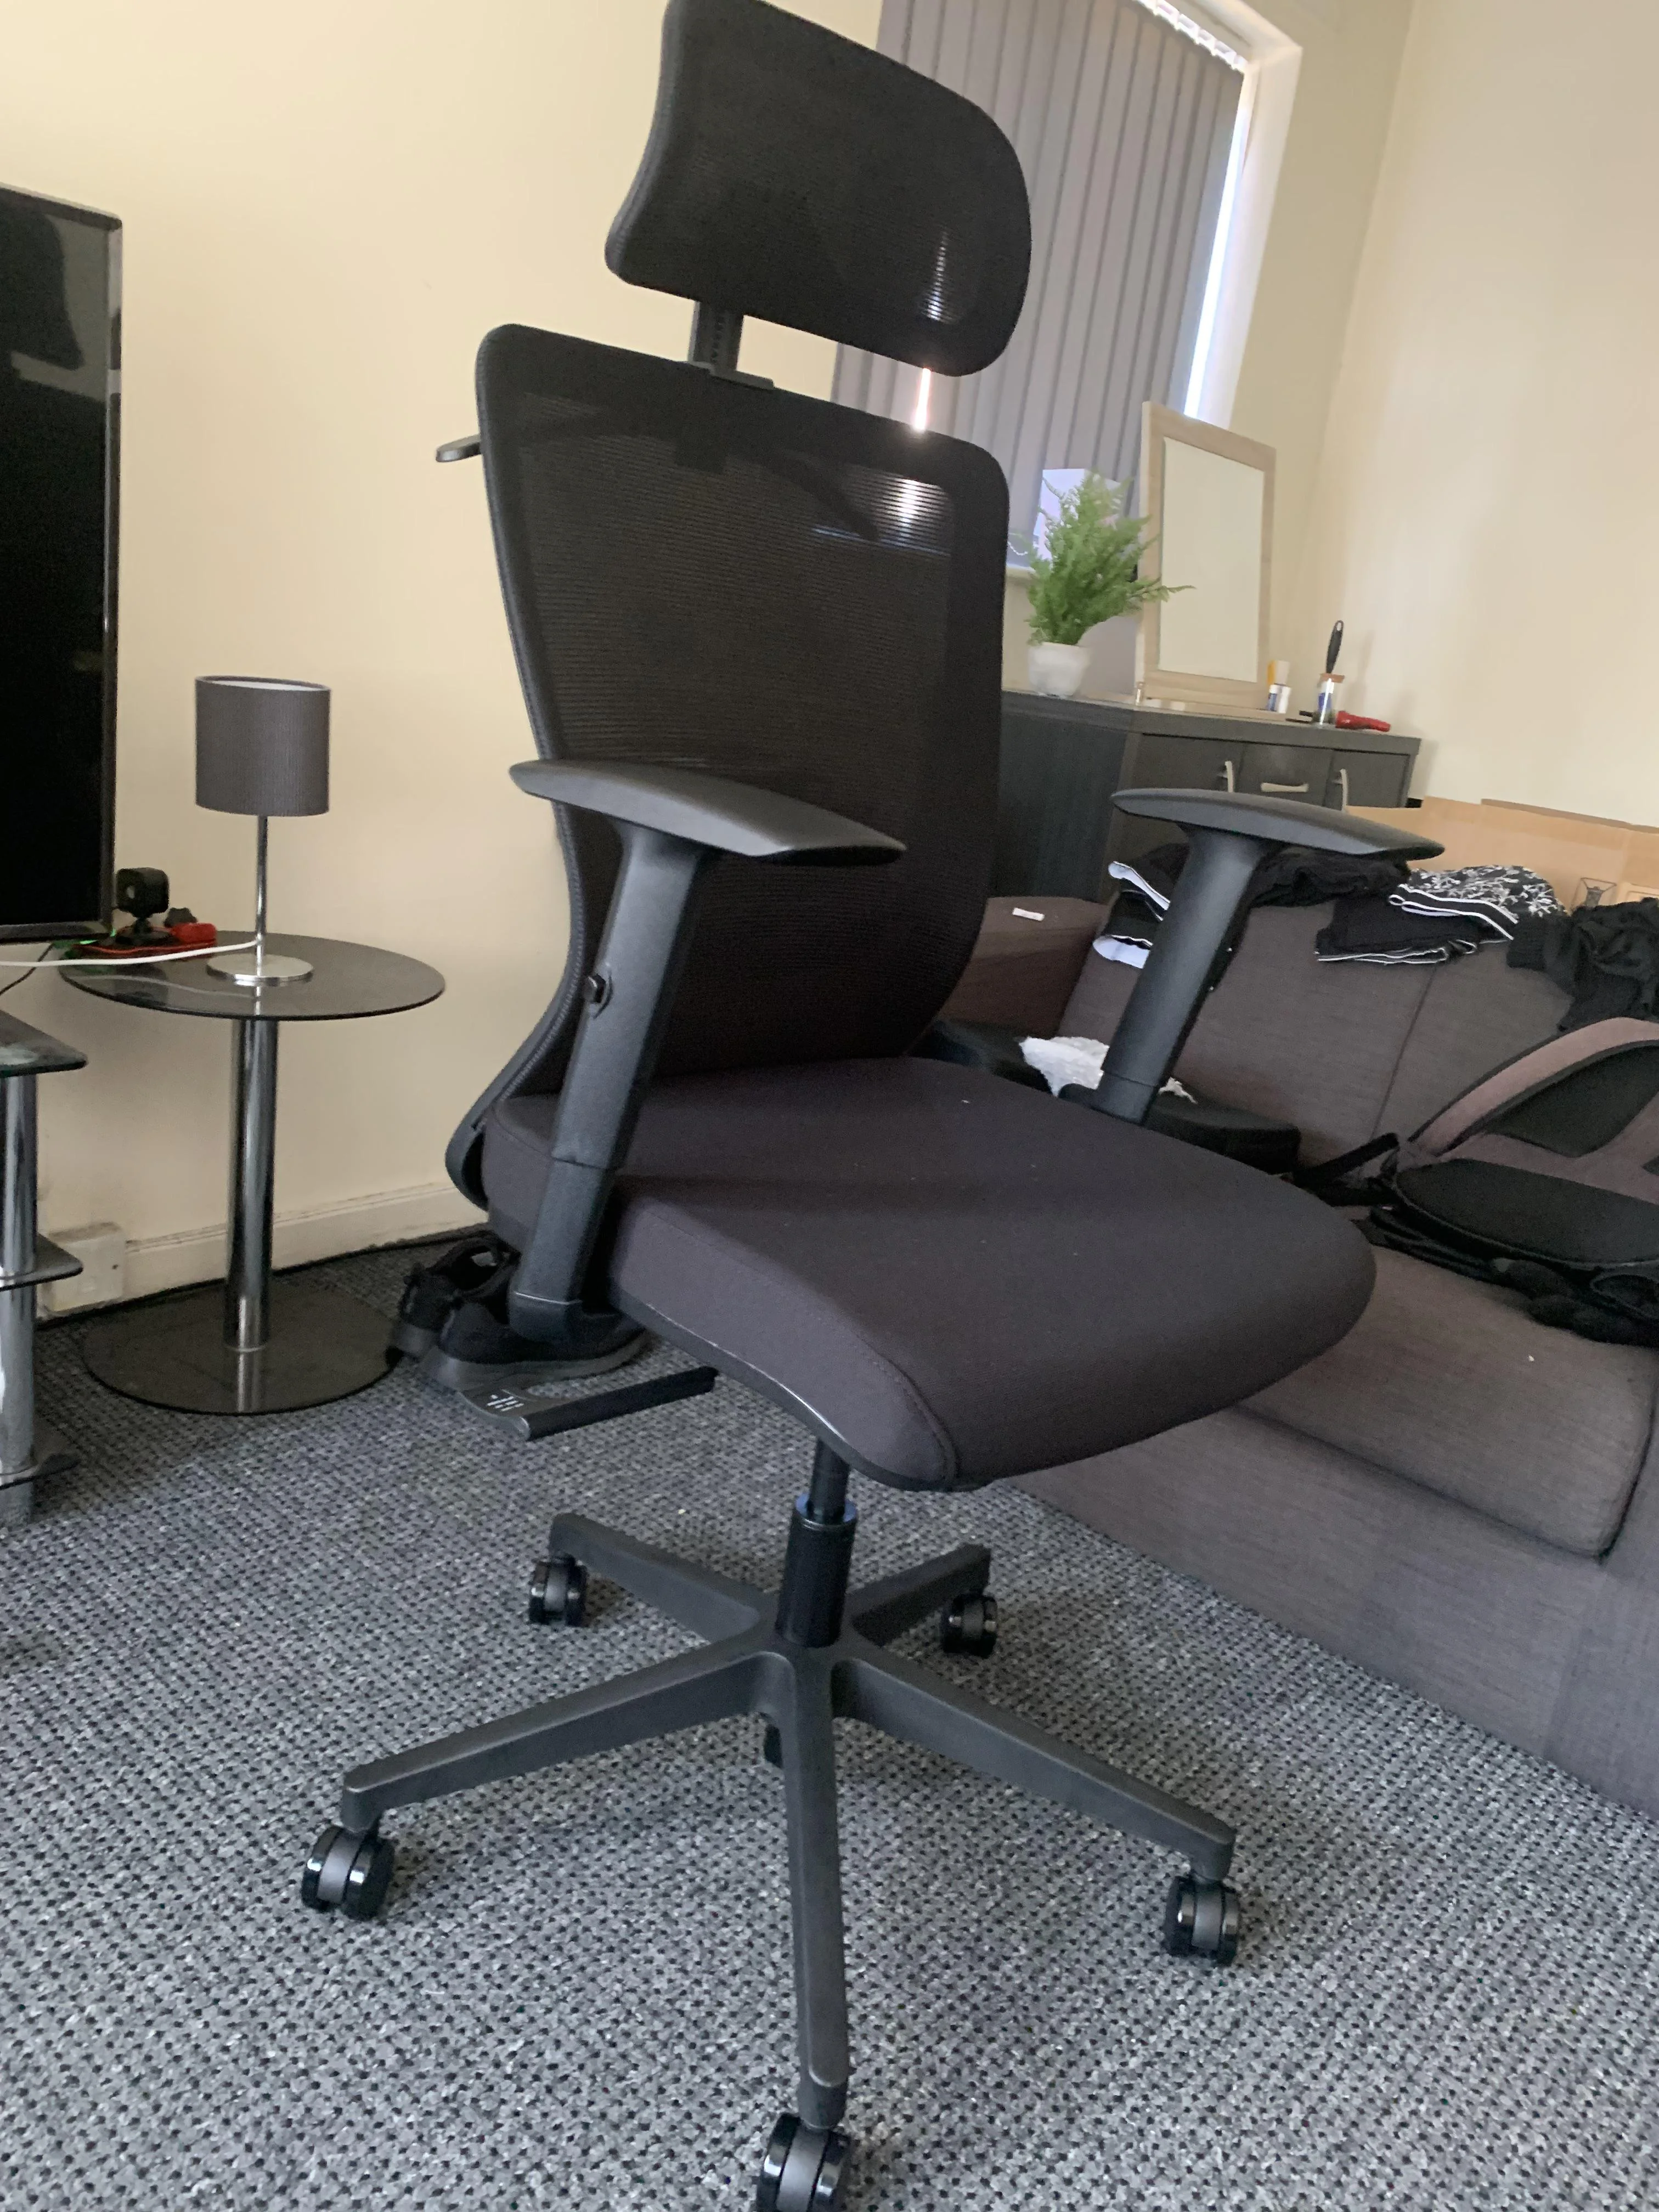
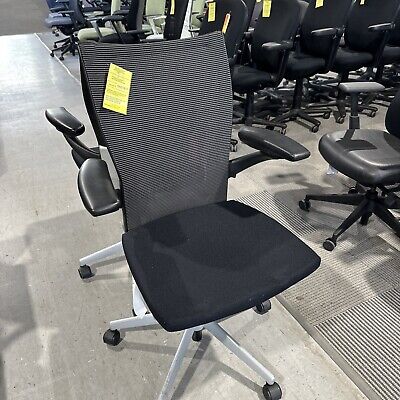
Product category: items_chair
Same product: no